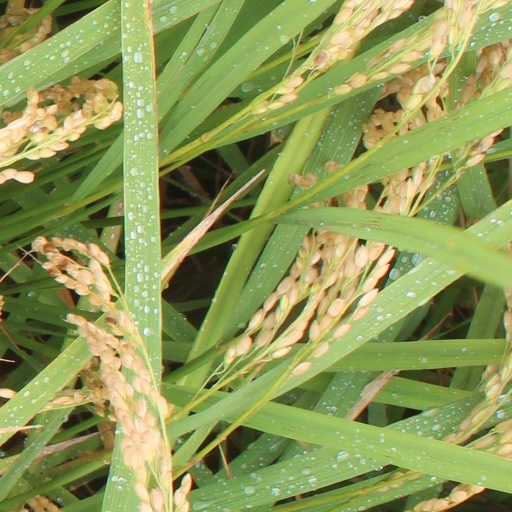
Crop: rice